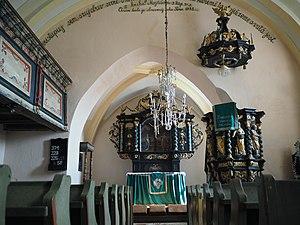
L'intérieur de l'église luthérienne à Roštár, Slovaquie.